Arizona State Route 80

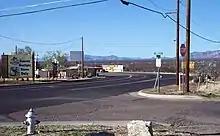
SR 80 in Tombstone seen towards south.

In Tombstone, SR 80 becomes Sumner Street, before curving southeast on Fremont Street through town, past the infamous O.K. Corral. Continuing southeast out of Tombstone, SR 80 curves south just before passing the Tombstone Municipal Airport. The road intersects the eastern terminus of SR 90, which heads west towards Fort Huachuca and Sierra Vista. Past the SR 90 junction, SR 80 proceeds south through the Mule Mountains, where the highway passes through the Mule Pass Tunnel, entering the Bisbee city limits, then skirts around the southern edge of downtown Bisbee. Downtown Bisbee is accessible from SR 80 via two grade-separated interchanges at Tombstone Canyon Road and Main Street. After passing both the inactive Copper Queen Mine and the Lavender Pit, the road meets the eastern terminus of SR 92 at a traffic circle. SR 92 heads southwest towards Sierra Vista, while SR 80 continues east of the traffic circle, past the Warren district of Bisbee. The highway turns southeast at the intersection with Double Adobe Road.